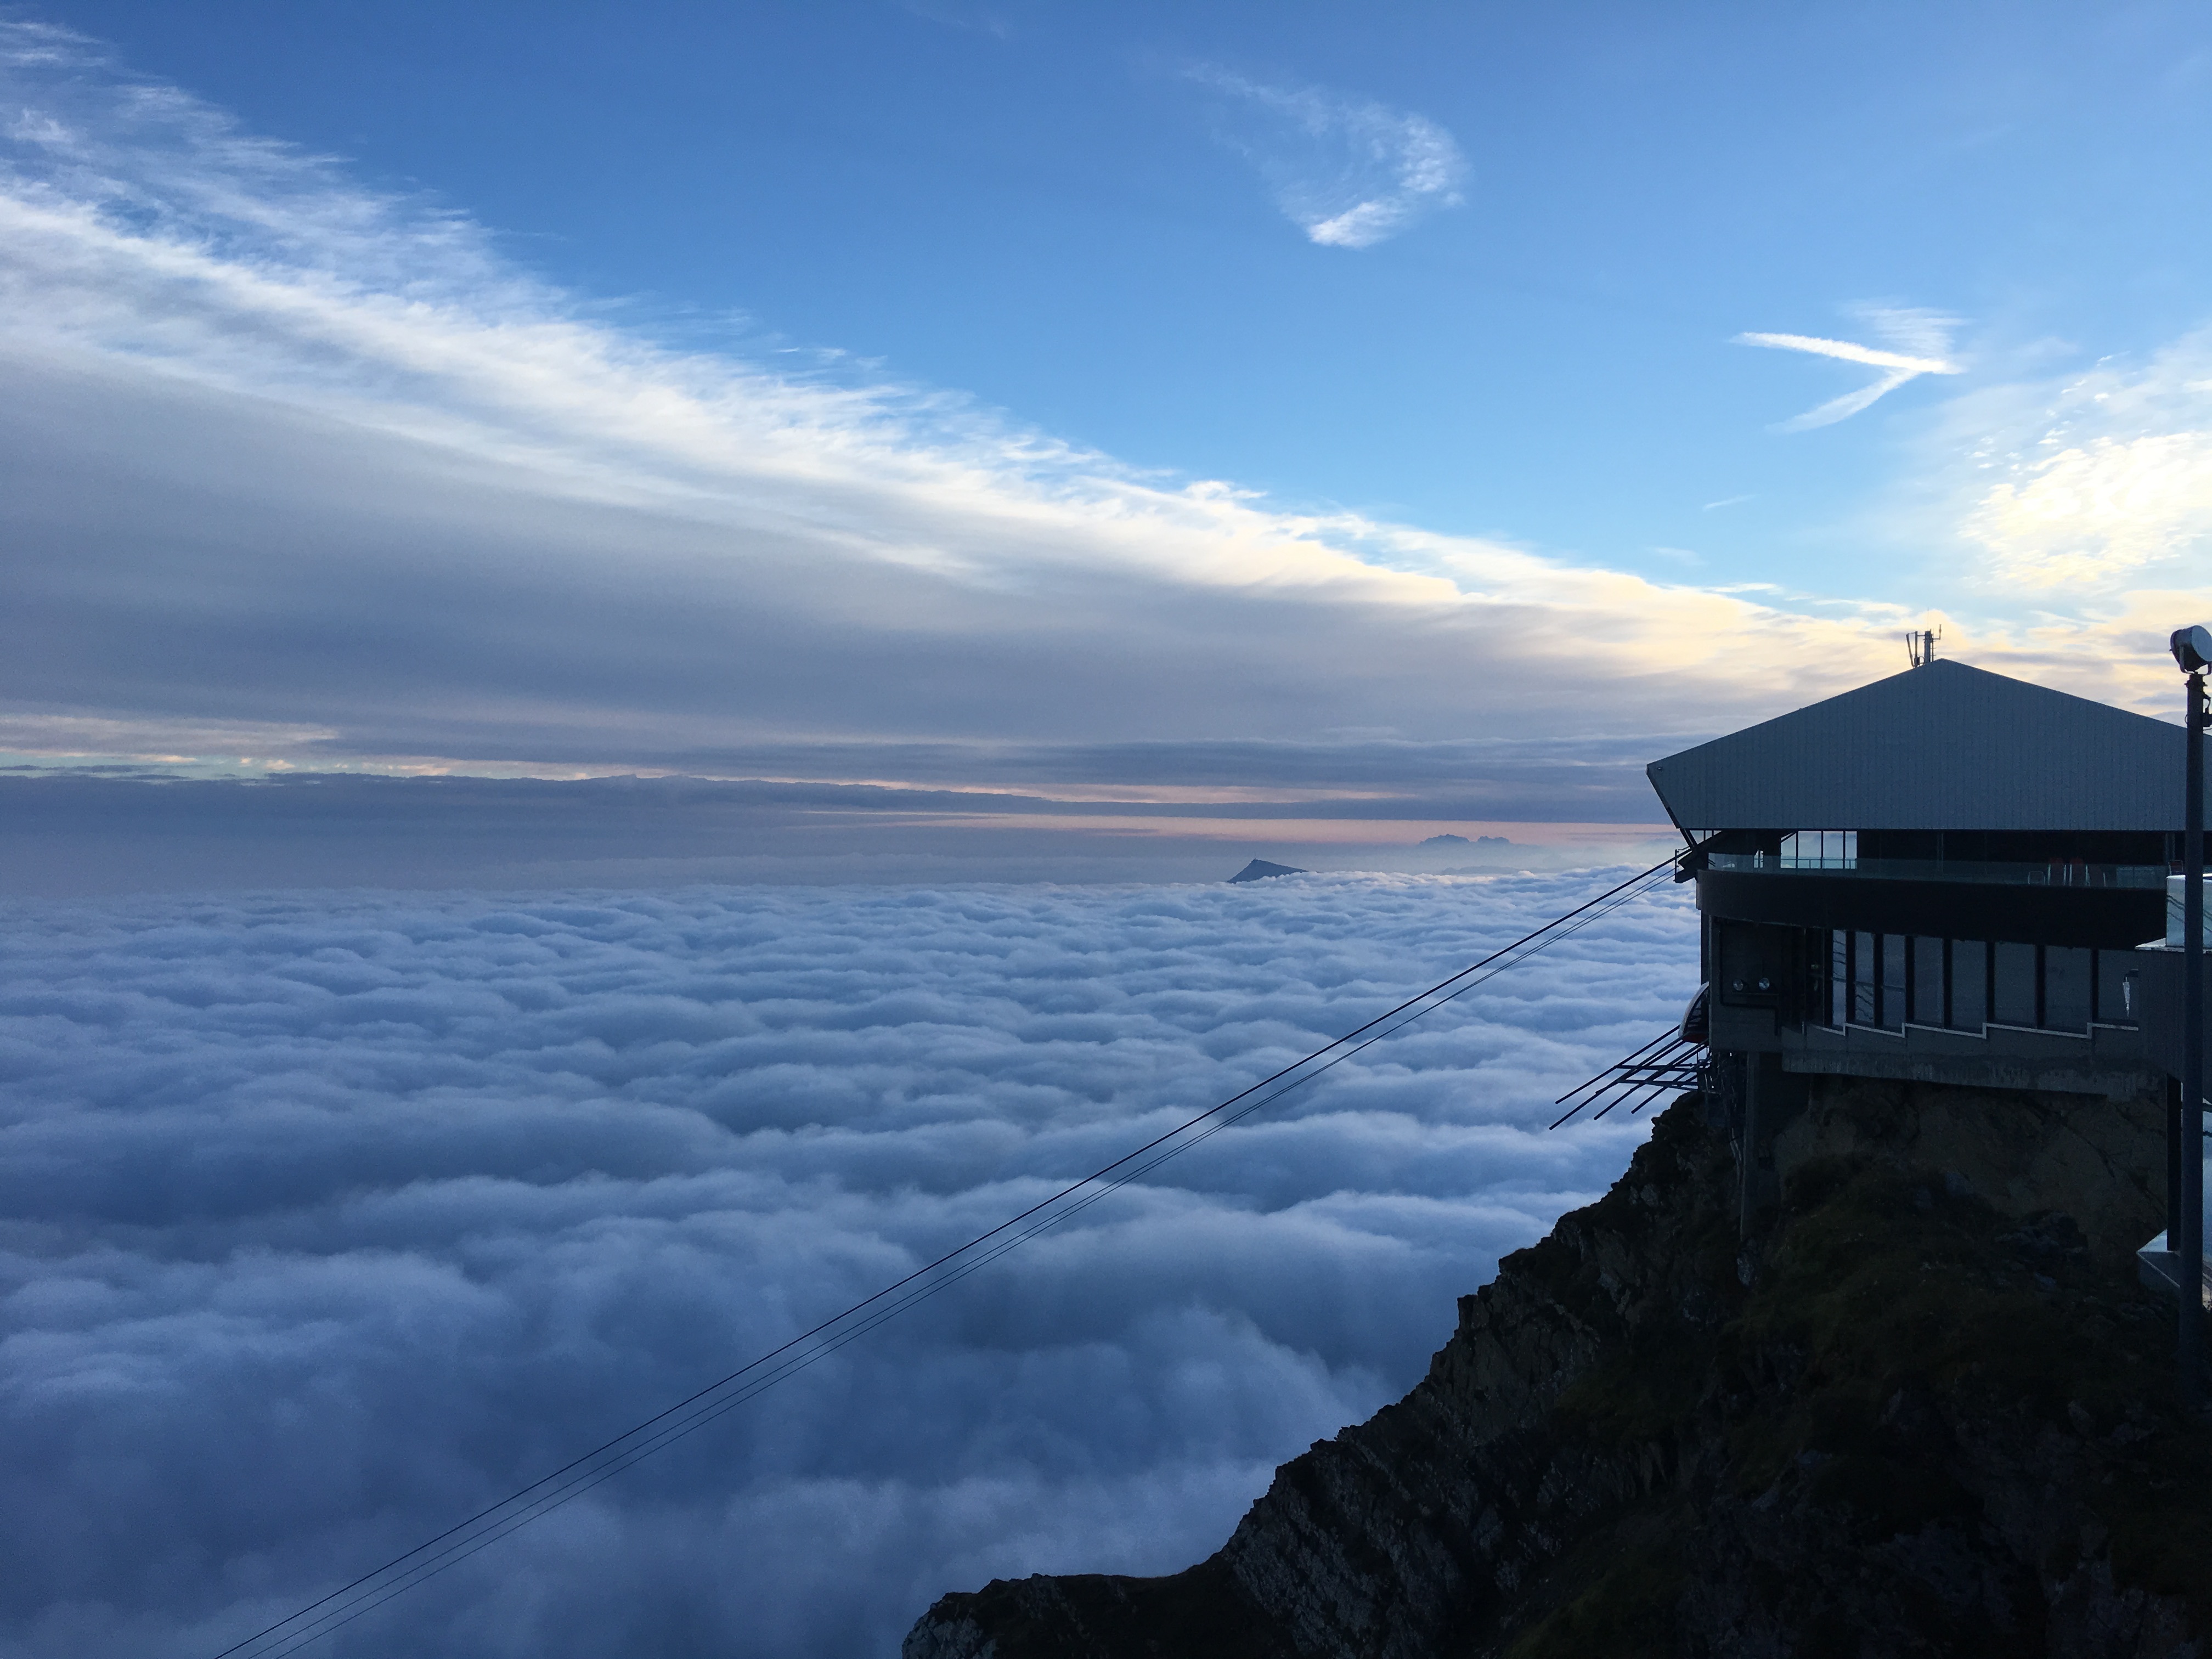
landscape, sea, coast, ocean, horizon, mountain, cloud, sky, sunrise, sunset, sunlight, morning, shore, wave, dawn, mountain range, dusk, evening, reflection, tower, bay, alpine, blue, outlook, lucerne, switzerland, cape, pilatus, atmosphere of earth